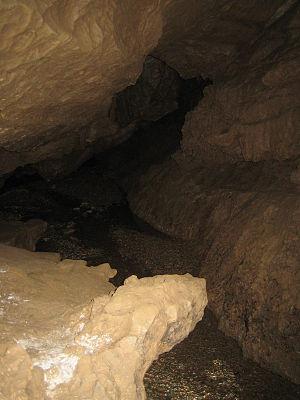
La Struma au début de son cours, dans la grotte de Duhlata
Le Strymon est un fleuve coulant en Bulgarie et en Grèce. Il est nommé Strouma en bulgare, Strimonas en grec moderne et Karasu en turc.
Le Vitocha est un massif montagneux de l'Ouest de la Bulgarie, qui surplombe la capitale Sofia de son immense dôme d'origine volcanique en la limitant au sud/sud-ouest. Le Vitocha a donné son nom à la principale artère commerciale de Sofia, le boulevard Vitocha. Il est l'un des symboles de la capitale bulgare, ainsi que le site le plus proche pour la randonnée pédestre, l'alpinisme et le ski. Les transports urbains permettent d'atteindre les abords boisés du massif en quarante-cinq minutes environ. Le massif présente une forme presque ovale, d'une longueur nord-sud de 19 kilomètres environ et d'une largeur de 17 kilomètres d'ouest en est. Il s'élève à 2 290 mètres d'altitude : le point culminant, le Černi vrǎh, est situé sur une sorte de plateau non boisé, dont les dimensions sont d'environ 2 kilomètres sur 2. Une station météorologique y est installée, ainsi que des équipements radar militaires. Le Vitocha se place ainsi, par son altitude, au quatrième rang des massifs bulgares, après le Rila, le Pirin et le Grand Balkan.